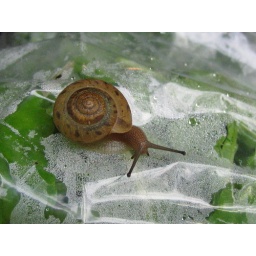
This guy came on the bag of arugula in our box on May 25